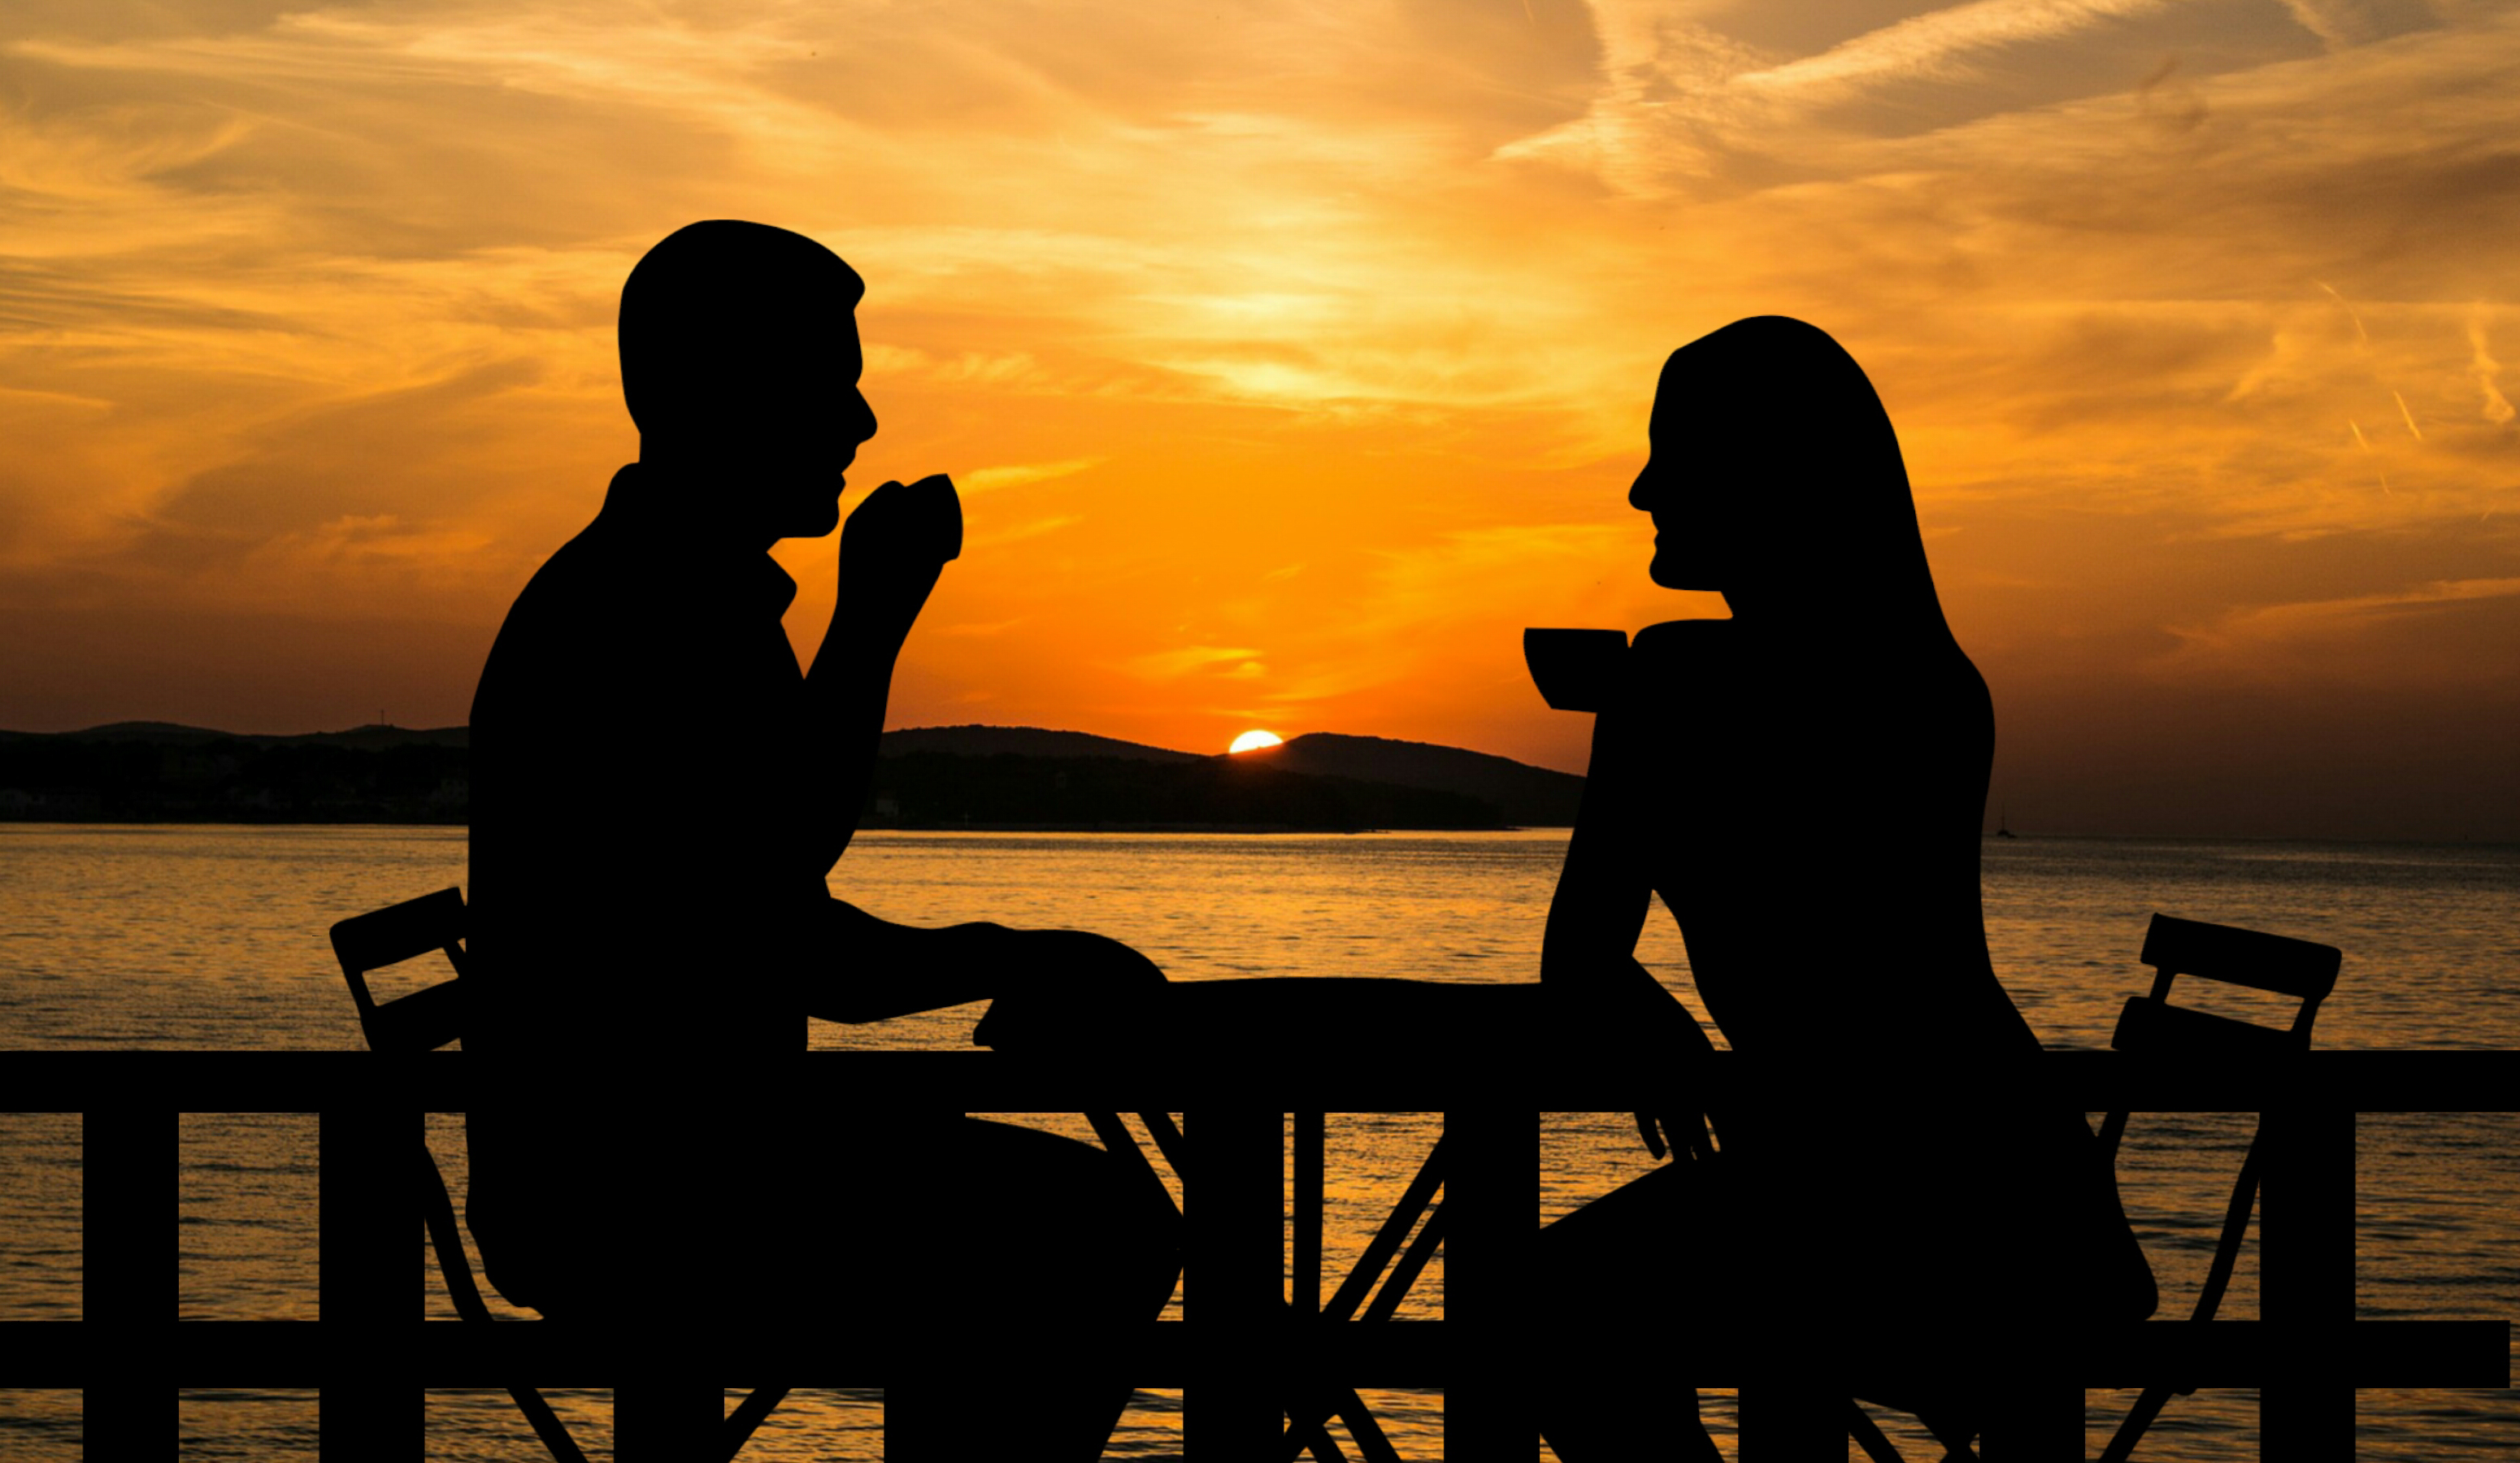
sunset, couple, coffee, sitting, table, drink, chair, tea, cup, husband, wife, drinking, holding, lifestyle, meeting, mug, together, relationship, sea, island, croatia, coast, adriatic, water, sky, sun, summer, landscape, evening, silhouette, sunrise, romance, horizon, friendship, sunlight, fun, calm, vacation